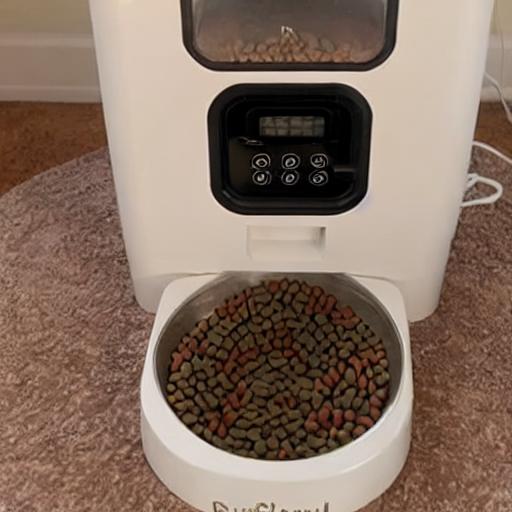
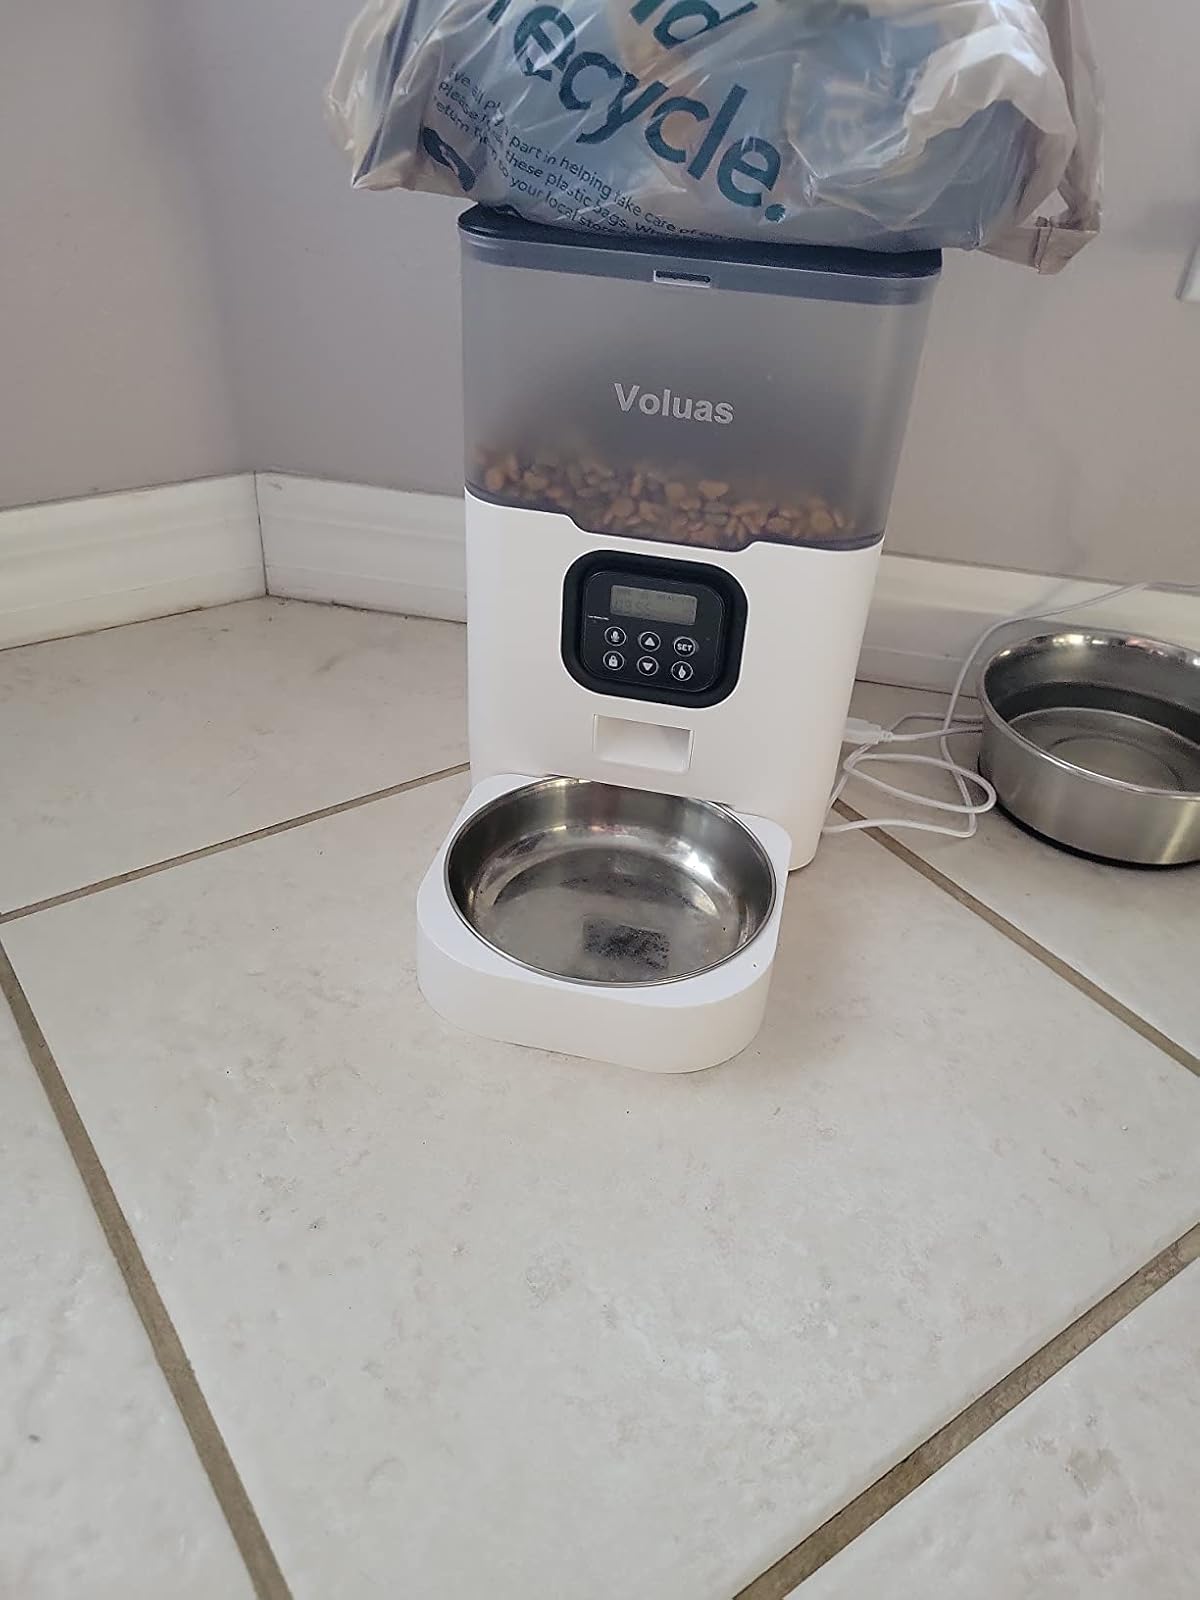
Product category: items_feeder
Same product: no